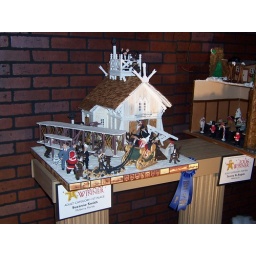
One of the winning houses in the Grove Park Inn gingerbread house 2006 competition